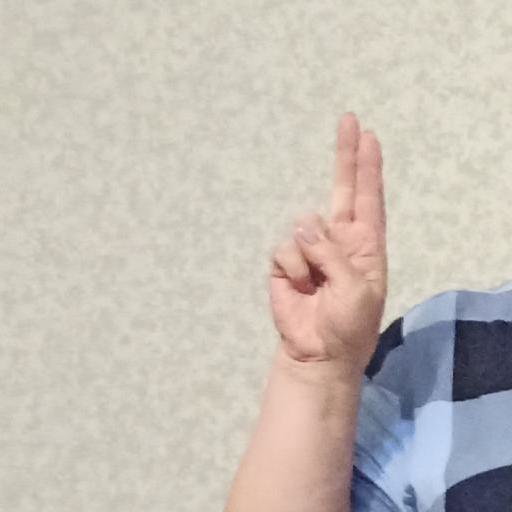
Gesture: two_up